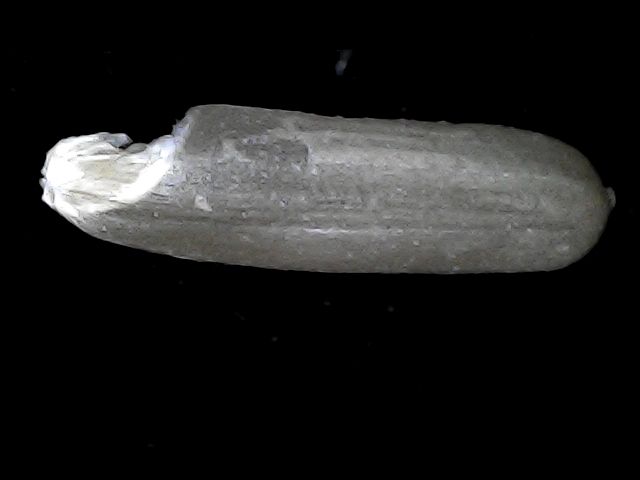
Rice variety: BD70